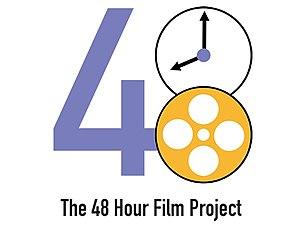
Le 48 Hour Film Project est un concours au cours duquel les équipes de cinéastes participantes tirent un genre cinématographique au sort, se voient assigner un personnage, un objet et une ligne de dialogue, et ont 48 heures pour créer un court-métrage avec ces contraintes. Peu après leur fabrication, les films sont projetés dans un cinéma de la ville organisatrice.